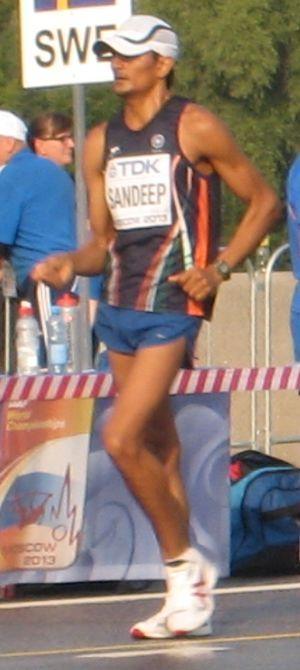
Sandeep Kumar est un athlète indien, spécialiste de la marche.